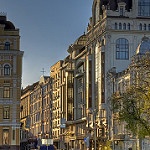
Label: street